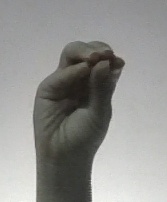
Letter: ha